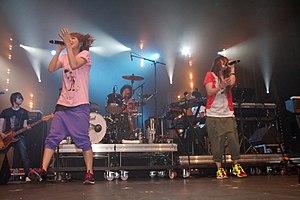
Puffy AmiYumi en concert à Japan Expo 2009 (Paris, France)
Puffy, ou Puffy AmiYumi est un groupe de pop rock japonais, actuellement signé au label Sony Music. Le groupe continue sous le nom de PUFFY au Japon, mais, afin d'éviter toute complication judiciaire avec Sean Combs, adoptent le nom de Puffy AmiYumi aux États-Unis. Le groupe se compose de deux membres que sont Ami Onuki, surnommée Jane, et Yumi Yoshimura, surnommée Sue.